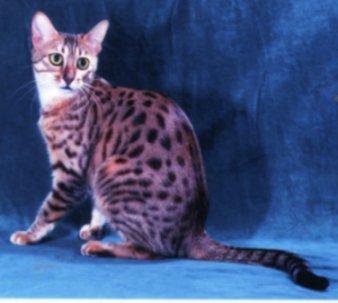
Breed: Egyptian Mau